October 1958 lunar eclipse

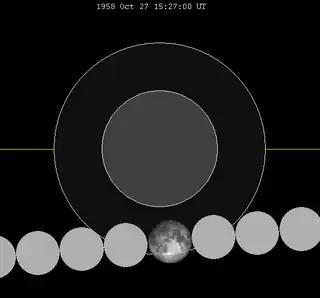
The Moon's hourly motion shown right to left

A penumbral lunar eclipse occurred at the Moon’s descending node of orbit on Monday, October 27, 1958, with an umbral magnitude of −0.3118. A lunar eclipse occurs when the Moon moves into the Earth's shadow, causing the Moon to be darkened. A penumbral lunar eclipse occurs when part or all of the Moon's near side passes into the Earth's penumbra. Unlike a solar eclipse, which can only be viewed from a relatively small area of the world, a lunar eclipse may be viewed from anywhere on the night side of Earth. Occurring only about 15 hours after apogee (on October 27, 1958, at 0:20 UTC), the Moon's apparent diameter was smaller.